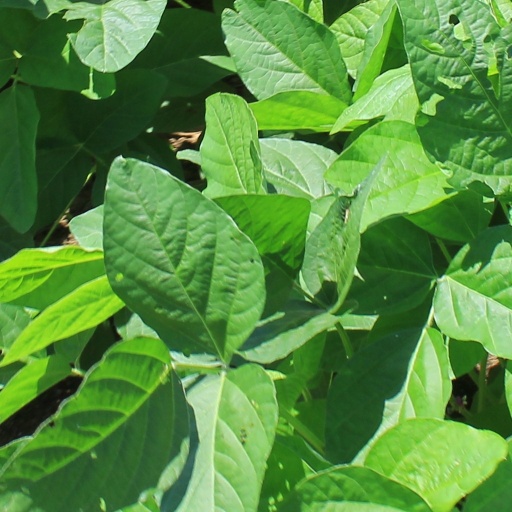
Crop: soybean